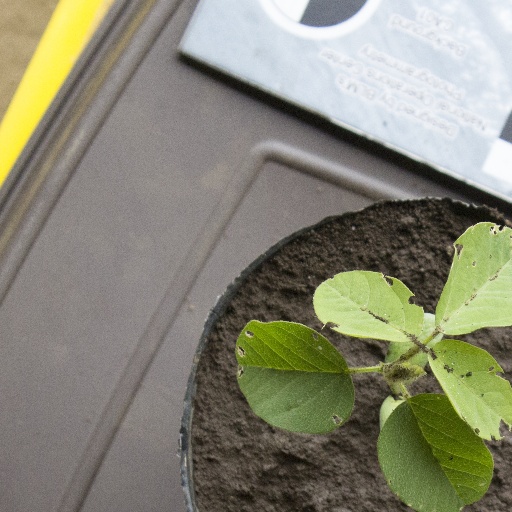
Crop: soybean